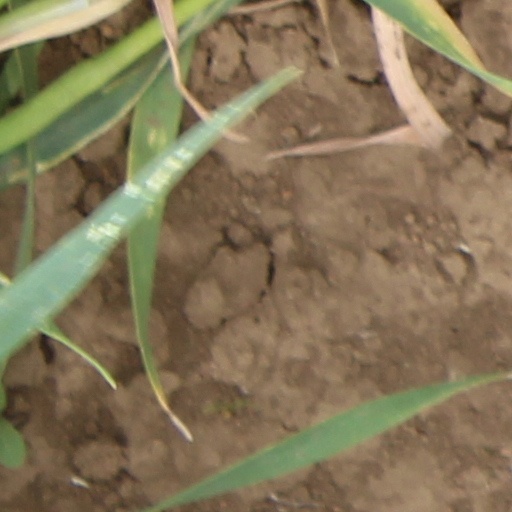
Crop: wheat